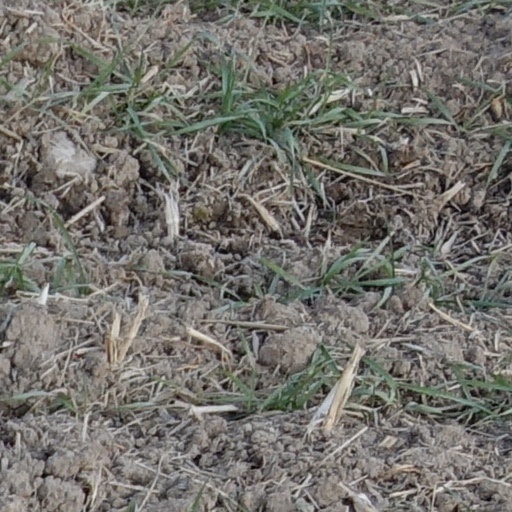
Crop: wheat